Nail Yakupov

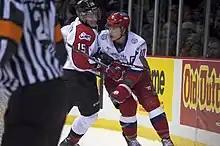
Yakupov being checked by Colton Sissons during the CHL Canada/Russia Series

On 3 February 2011, Yakupov was named the 'Kal Tire OHL Rookie of the Month' for January, which he had previously won in October 2010. He later won the title for the month of February as well. At the end of the season, Yakupov was named winner of the Emms Family Award as OHL Rookie of the Year, becoming the first Sting player to receive the honour. He was also named to the first All-Rookie team for the season. On 28 May, he was also awarded the title for CHL Rookie of the Year, as the top rookie in the Canadian junior circuit.